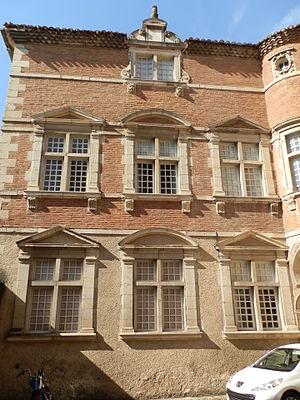
Hôtel de Nayrac (Classé, 1937) This building is classé au titre des Monuments Historiques. It is indexed in the Base Mérimée, a database of architectural heritage maintained by the French Ministry of Culture,
L'hôtel Jean Oulès dit de Nayrac est un hôtel particulier de Castres en France, classé monument historique depuis le 17 septembre 1937.